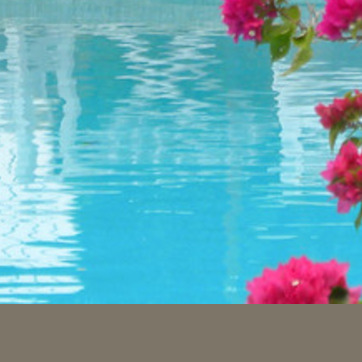
Material: water